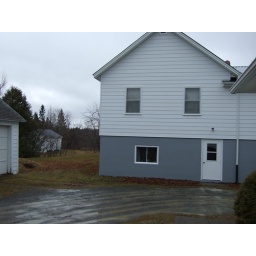
from the back door to the church office in the basement of the church